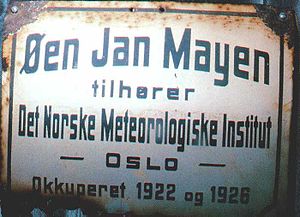
Jan Mayen / Historie / Øen annekteres af Norge
Skilt som henviser til Meteorologisk Institutts okkupationer i 1922 og 1926.
Jan Mayen er en 373 km² stor arktisk ø, delvist dækket af gletsjere. Her ligger også Norges eneste aktive vulkan, Beerenberg, der med sin højde på 2.277 meter er et af Norges højeste bjerge. Jan Mayen er en del af kongeriget Norge, men er ikke omfattet af Svalbardtraktaten.